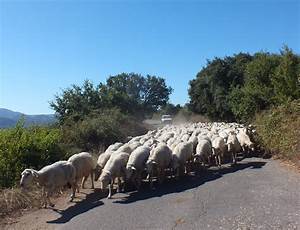
Label: sheep